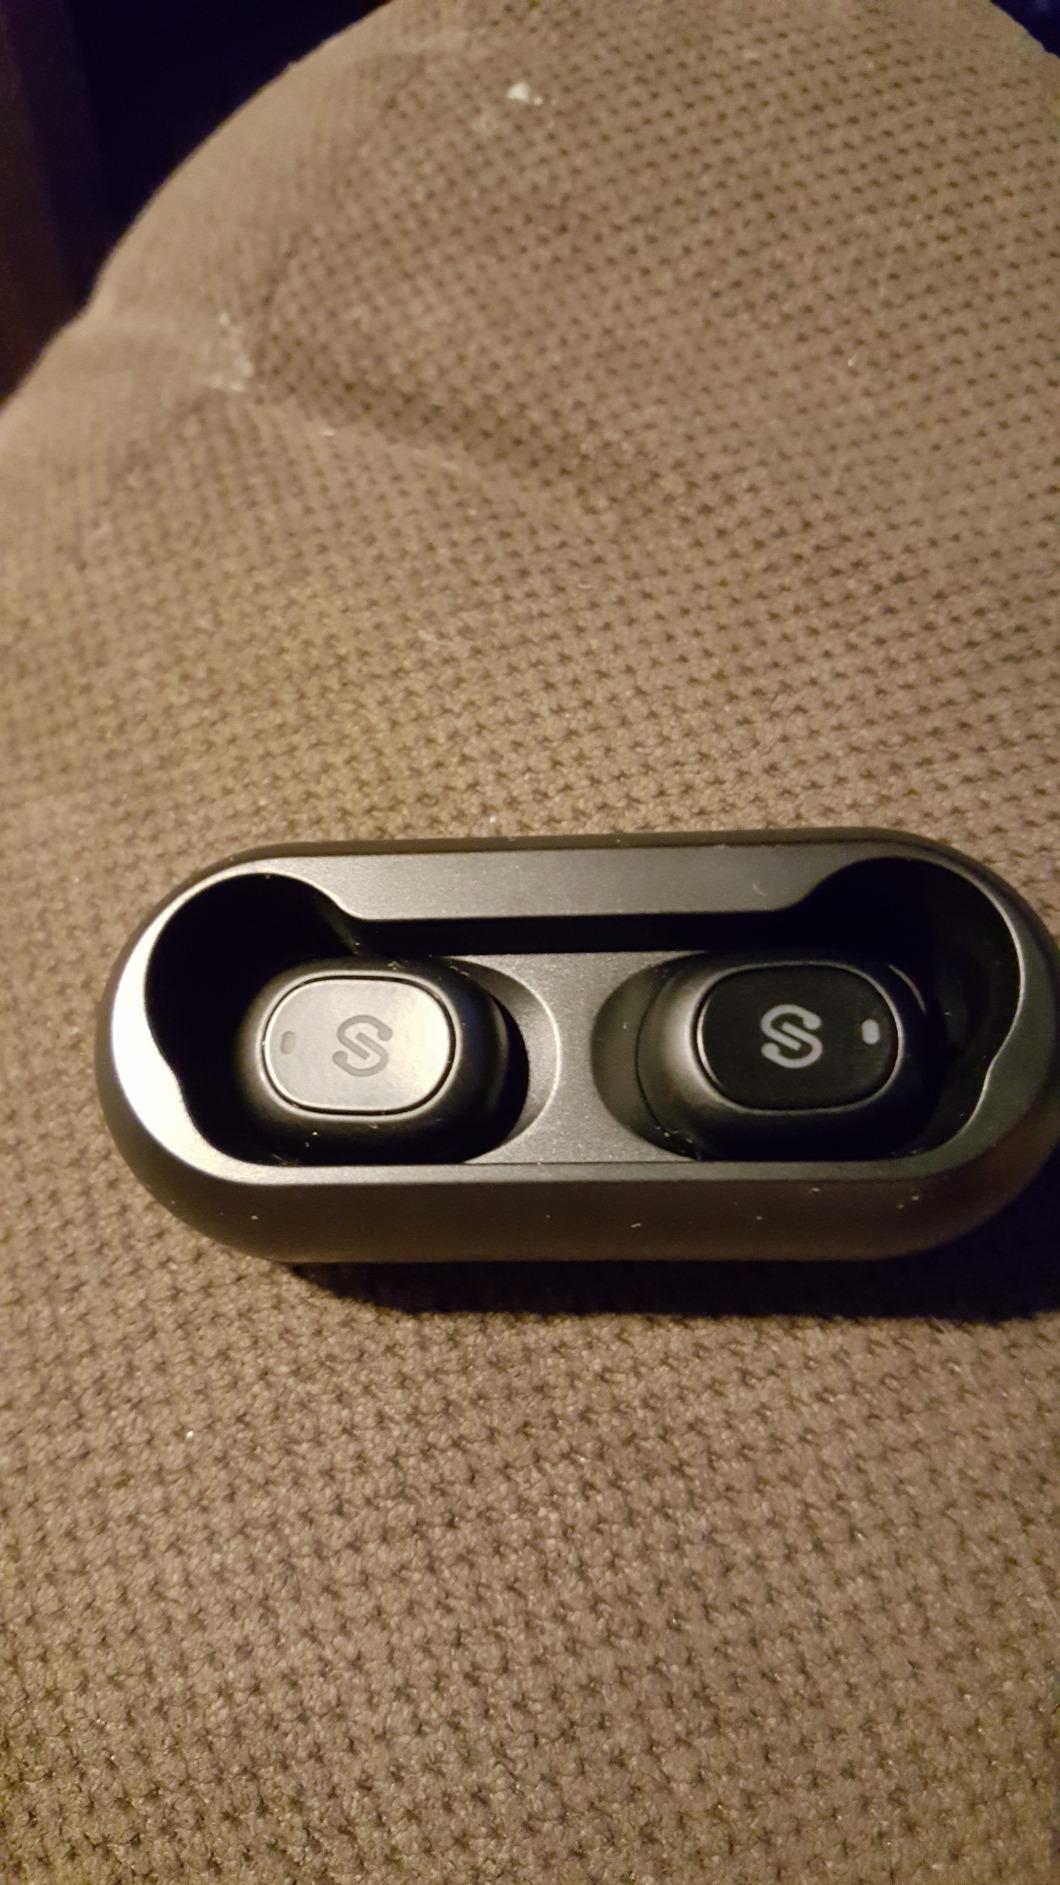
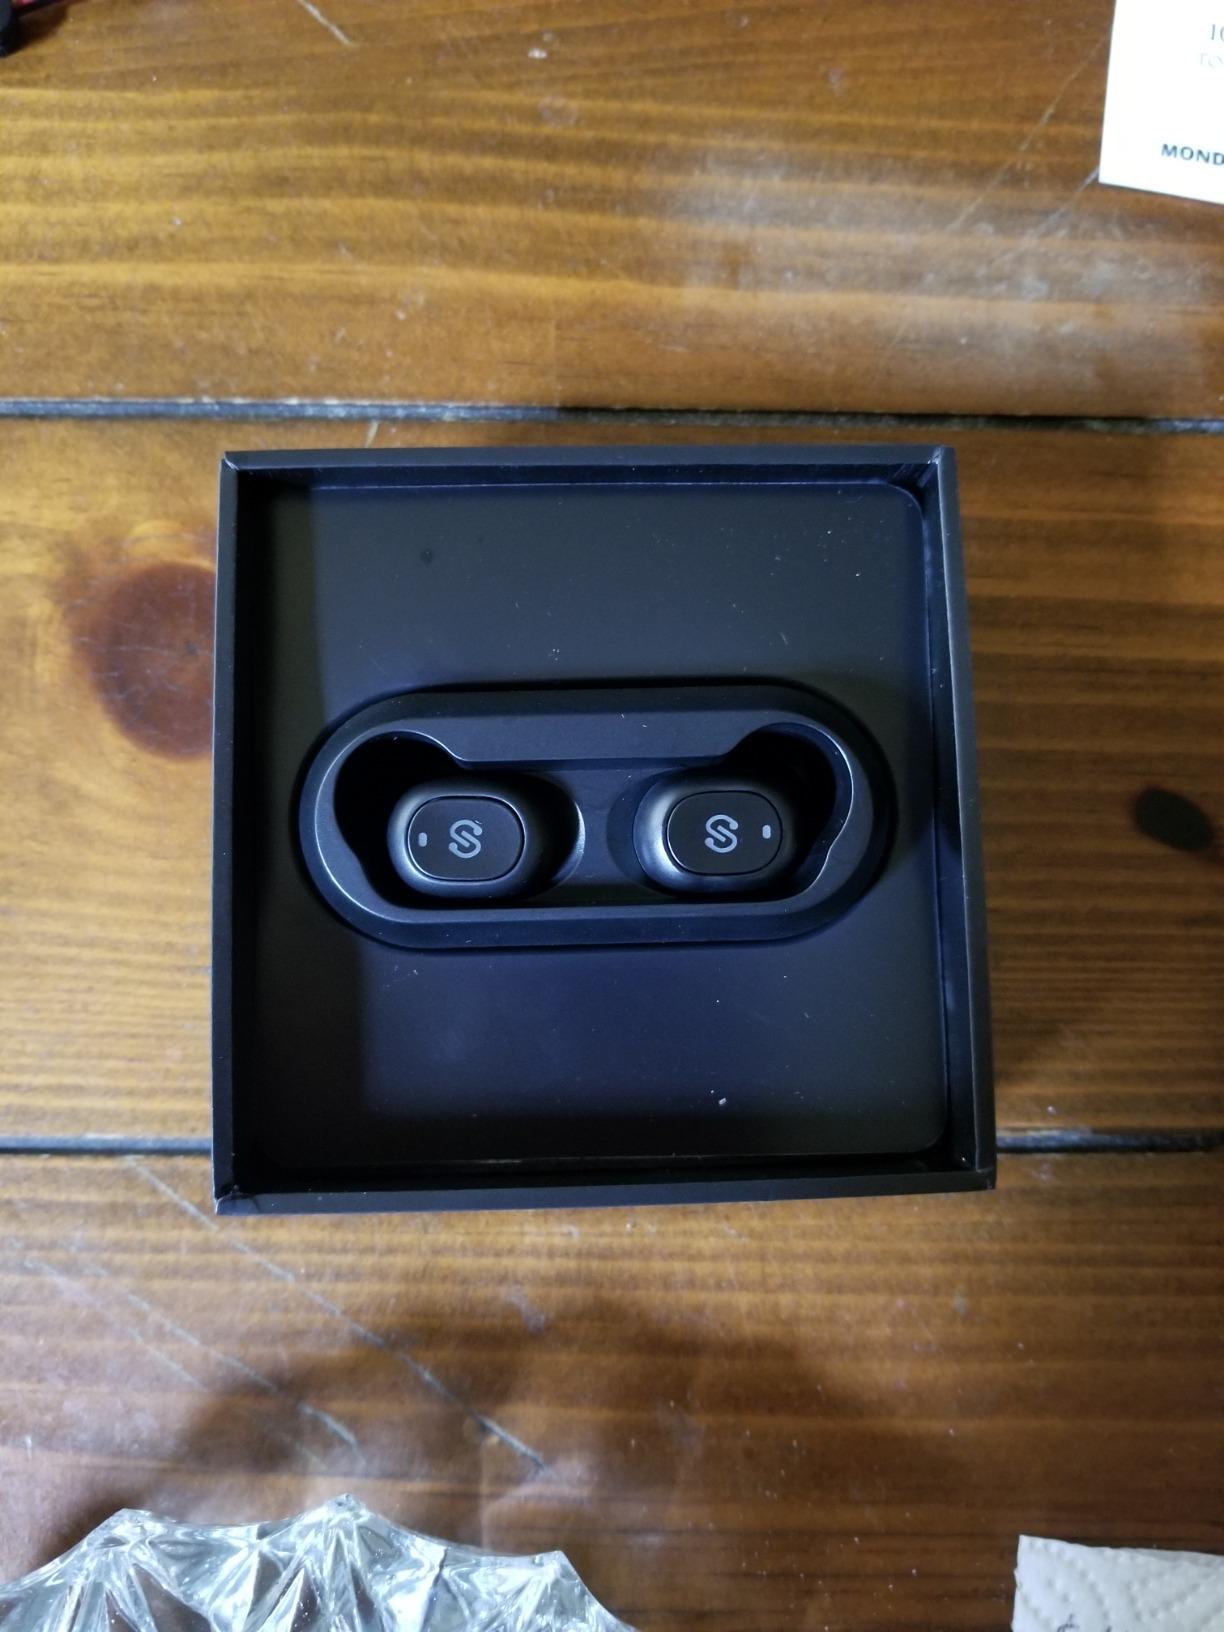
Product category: earbuds
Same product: yes